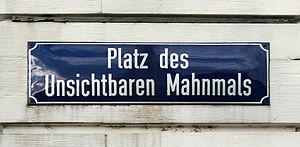
La Platz des Unsichtbaren Mahnmals - ou en français, le lieu de commémoration invisible - est un mémorial dédié aux cimetières juifs. Il est situé à Sarrebruck, capitale de l'Etat allemand de la Sarre. Pour le visiteur, le mémorial est complètement invisible - il apparaît seulement comme un signe à la place, lisant Platz des Unsichtbaren Mahnmals.